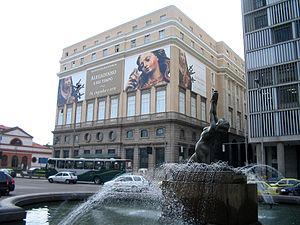
Centro Cultural Banco do Brasil est une organisation culturelle créée par Banco do Brasil, la plus grande banque du Brésil. Il possède des musées à Rio de Janeiro, Brasilia, Belo Horizonte et São Paulo.